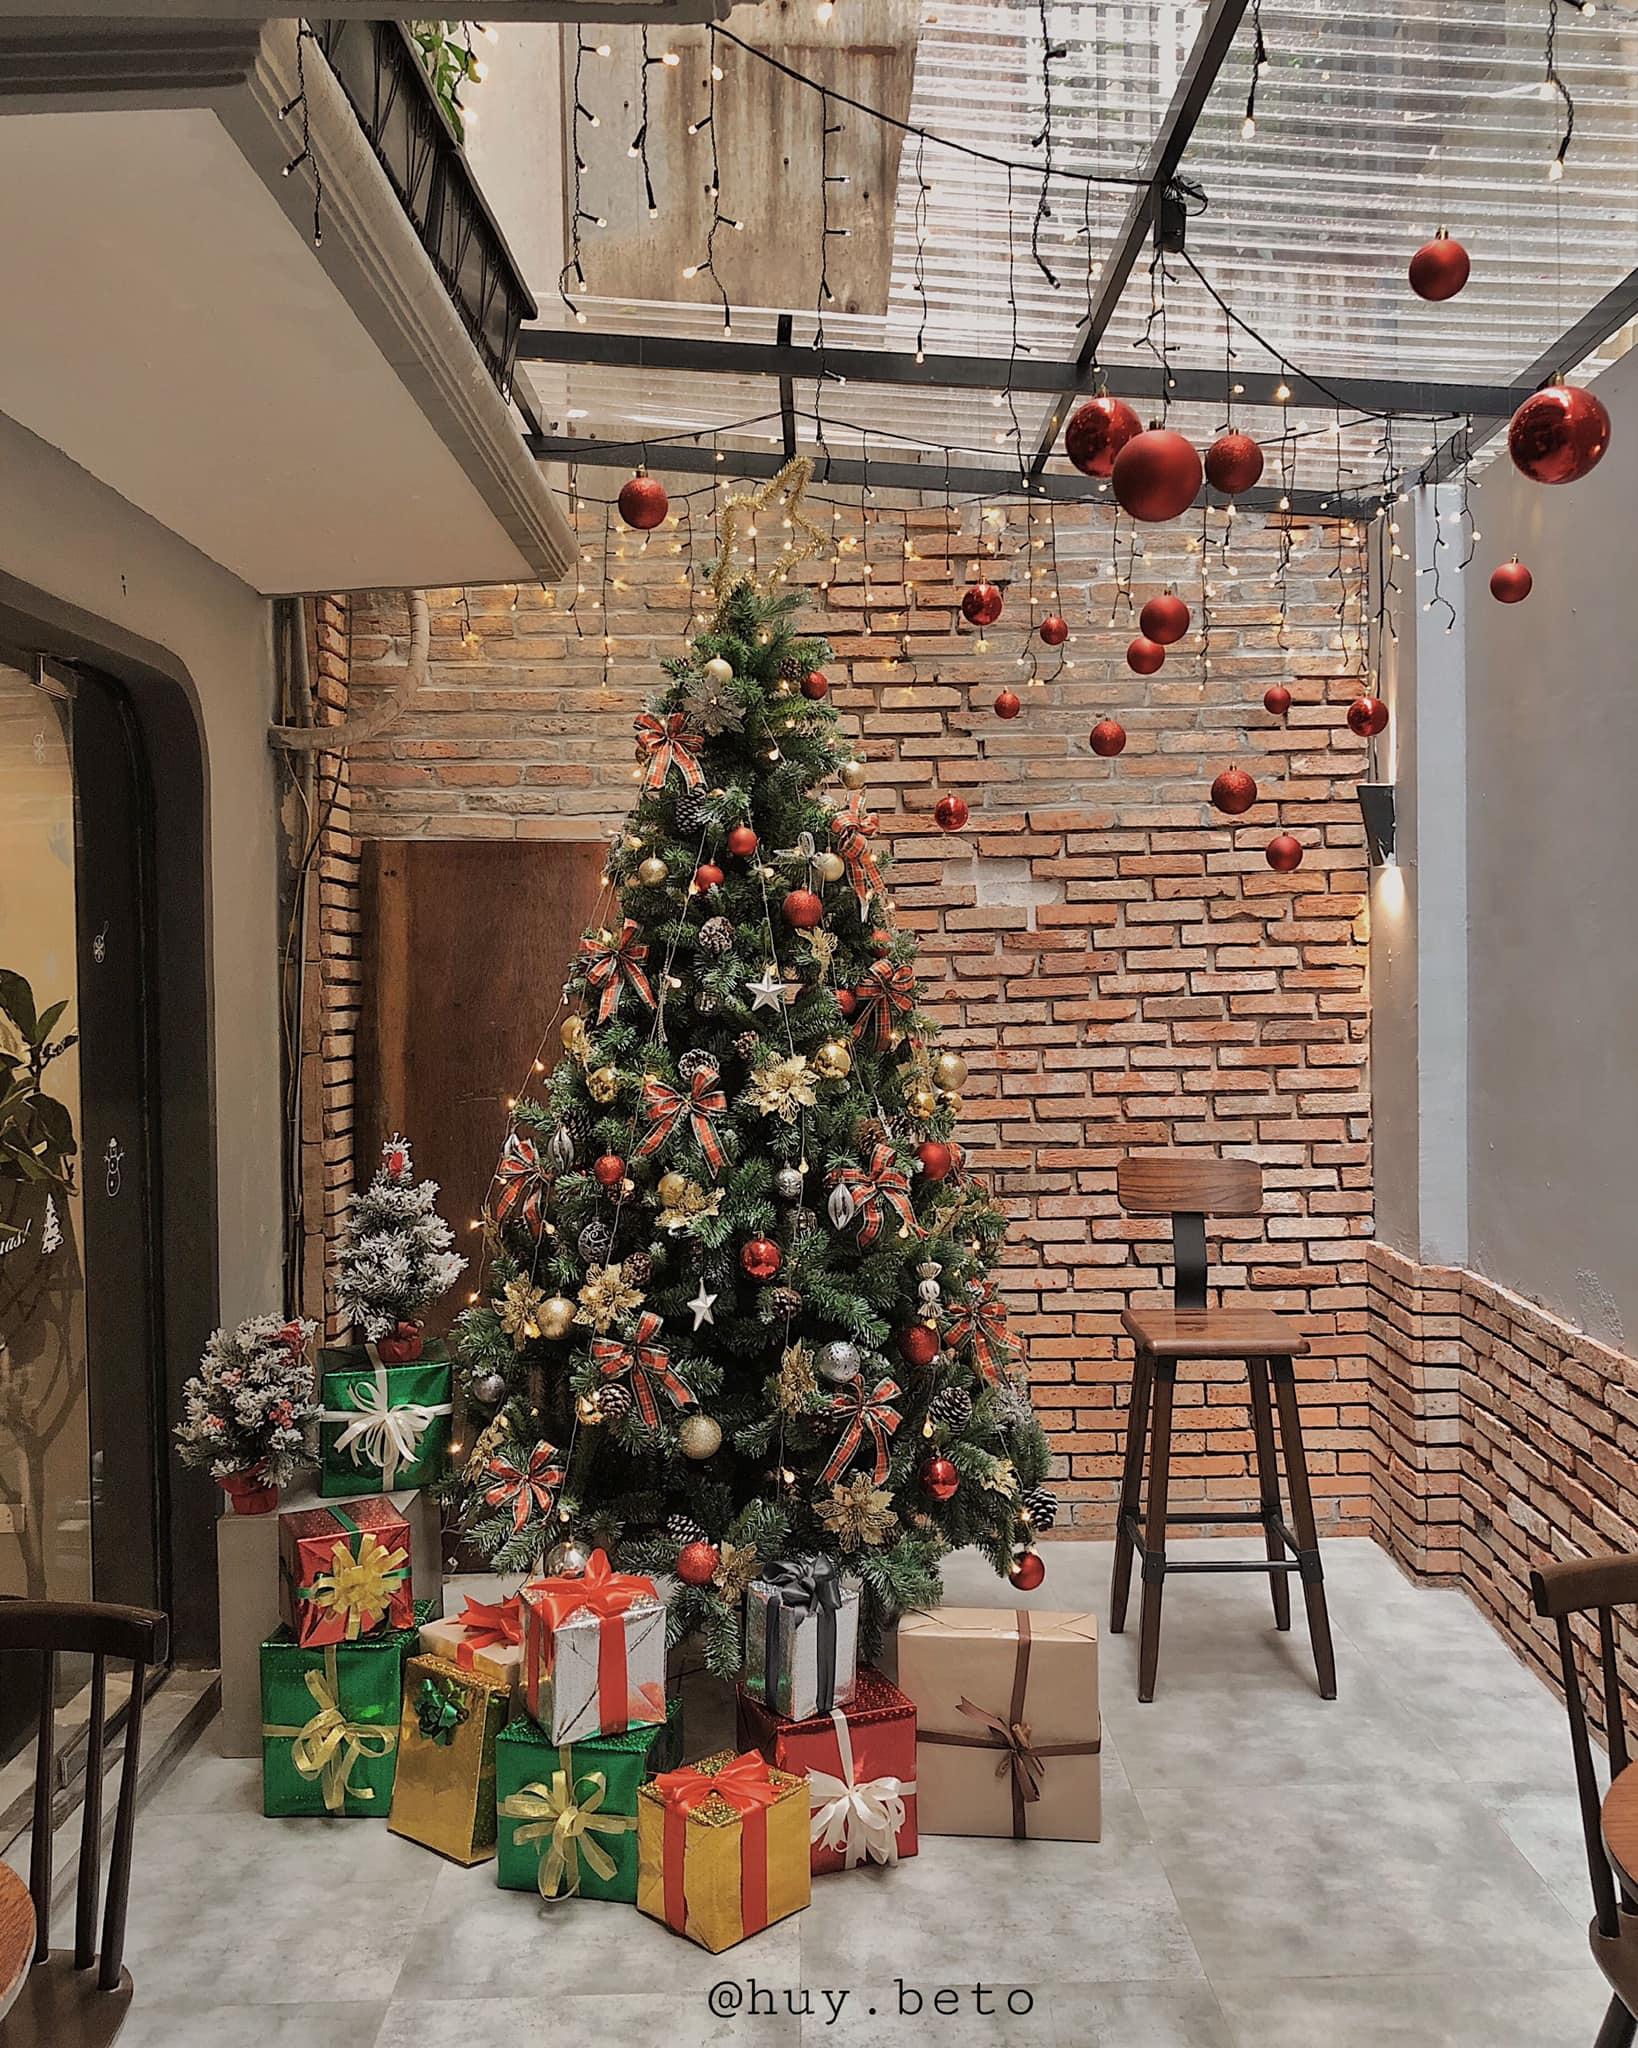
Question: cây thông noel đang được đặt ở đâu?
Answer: ở trong nhà